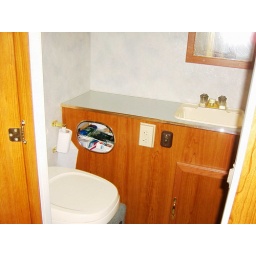
Bathroom, with add'l cabinet space above the toilet (not shown). Bathroom is across from shower.